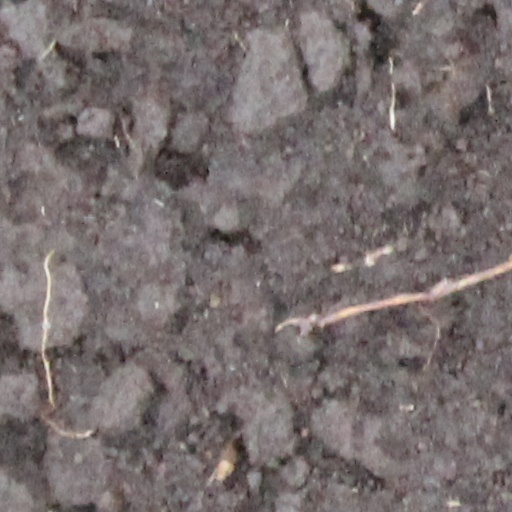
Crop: wheat